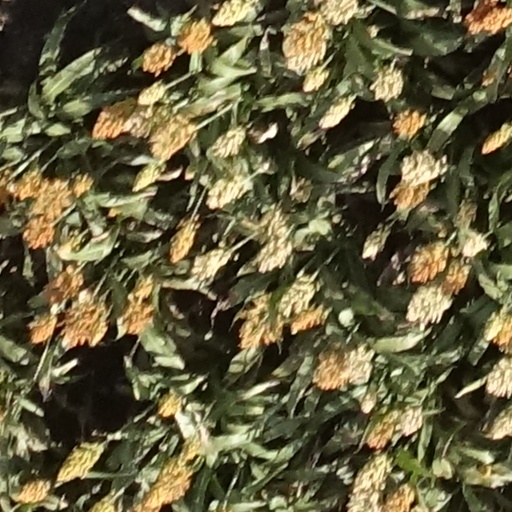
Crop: sorghum